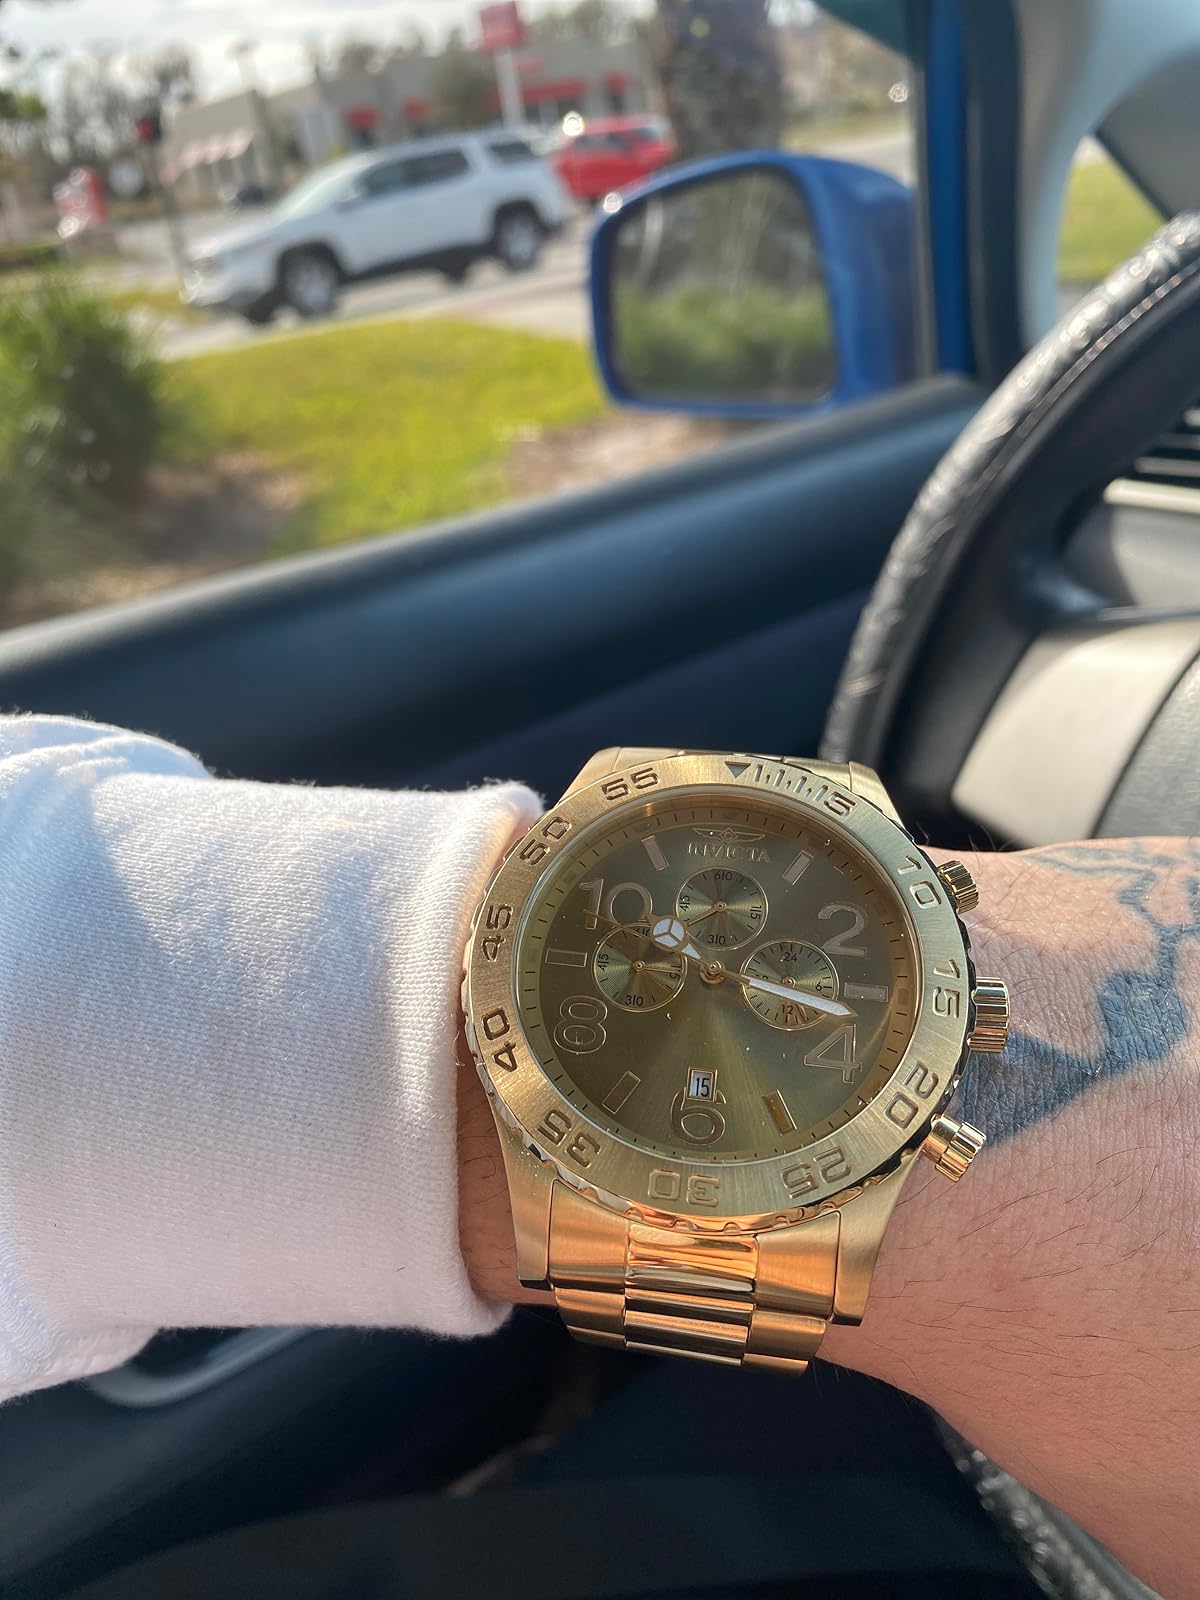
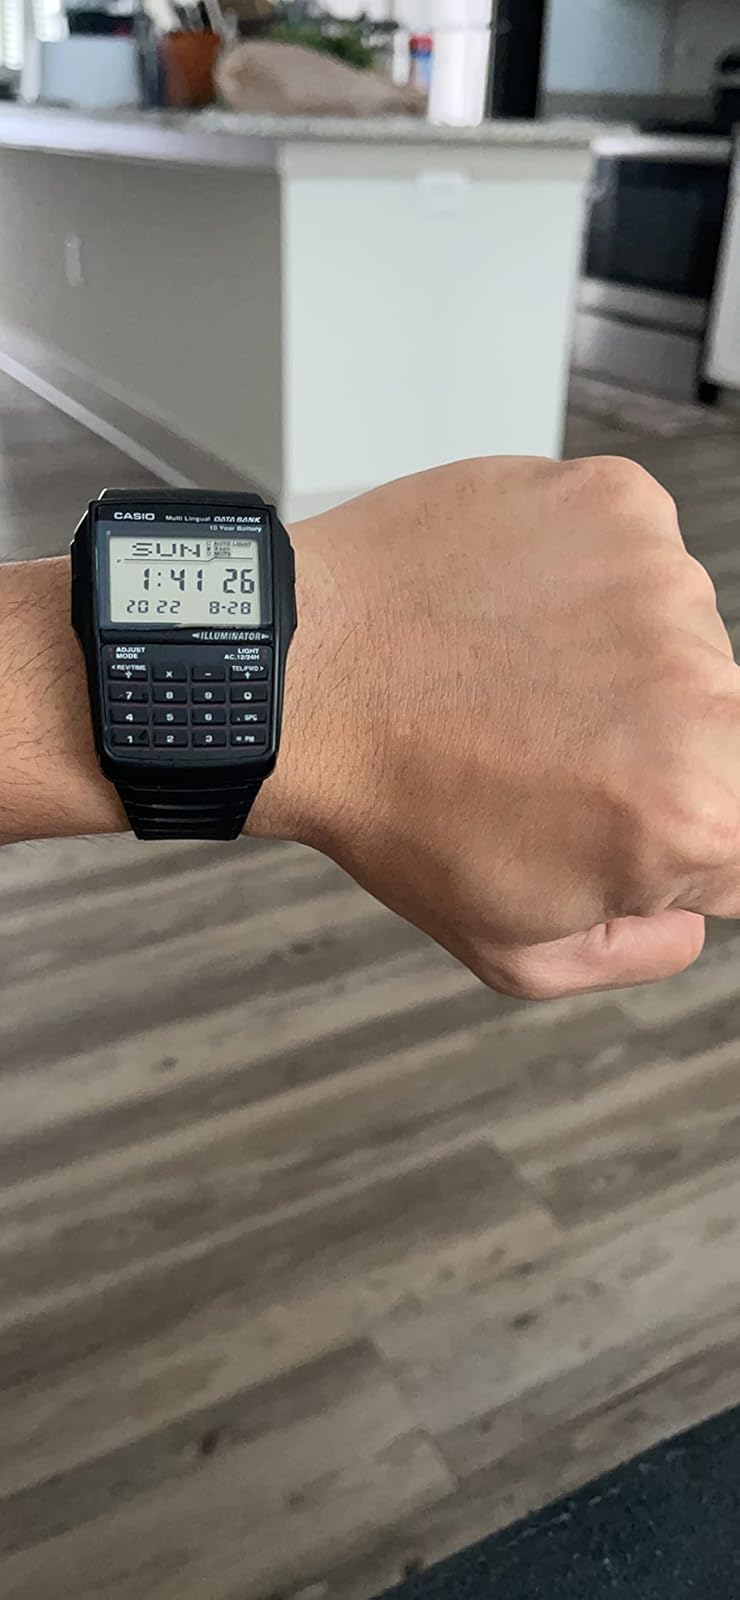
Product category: accessories_watch
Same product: no